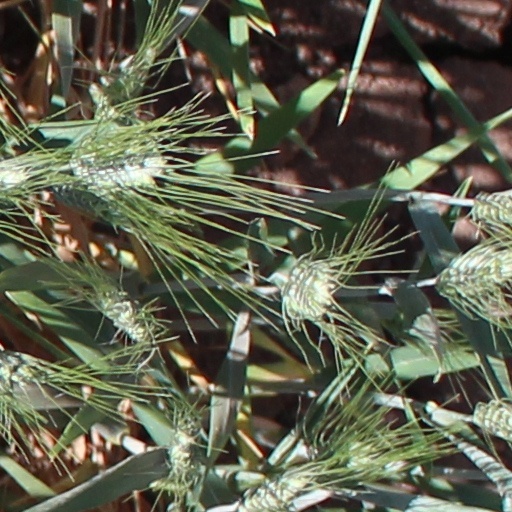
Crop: wheat